3rd Cavalry Regiment (United States)

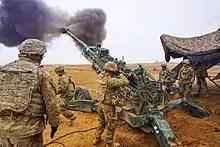
Soldiers assigned to the 3rd Cavalry Regiment fire Artillery in support of Operation Inherent Resolve.

On 3 April 2009, Reginald E. Allen became the 73rd colonel of the regiment, the first African-American to command a United States cavalry regiment, and Jonathan J. Hunt, the XVIIIth Regimental Command Sergeant Major. The new command team immediately focused on the reception of equipment from the post-deployment reset program, the integration of newly arrived personnel, and the continuation of individual training. The Squadrons concentrated on weapons qualification, combat life saver training, and mandatory classes and schools through the summer until they began to receive their combat vehicles back from reset. As each unit's tanks and Bradleys arrived, the crews conducted communications and live fire tests as well as driver's training to certify new operators on their equipment. Soldiers also attended refresher training on new equipment and upgrades made during the reset process. With all of their vehicles and weapons finally back from reset, the squadrons accelerated their training pace to prepare for the next deployment to Iraq.